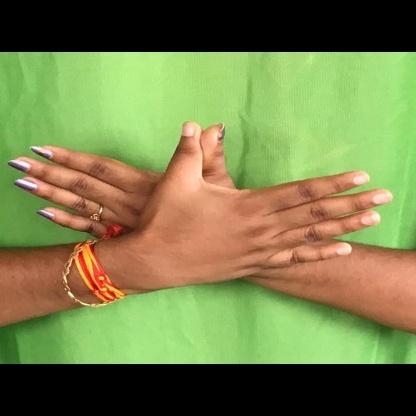
Mudra: Garuda